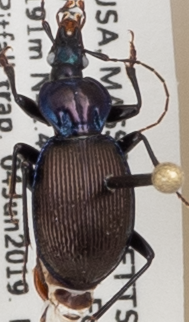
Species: Sphaeroderus canadensis canadensis
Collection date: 2019-06-04
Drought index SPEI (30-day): -0.1
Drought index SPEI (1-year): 2.09
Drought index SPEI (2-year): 2.09